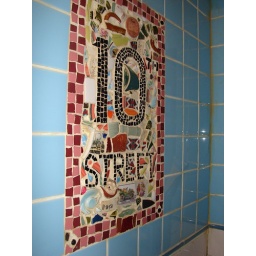
Tenth st sign in LIfe Cafe bathroom